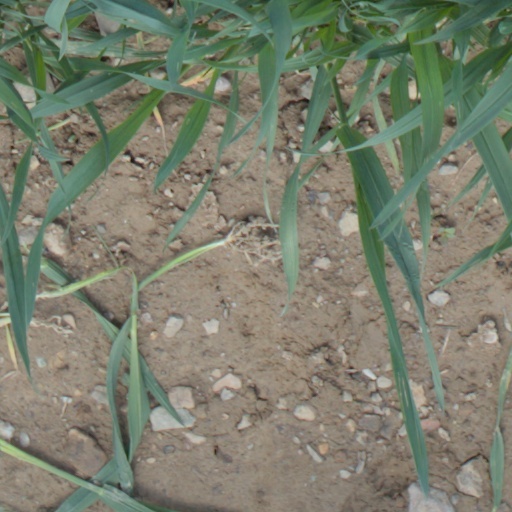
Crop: wheat